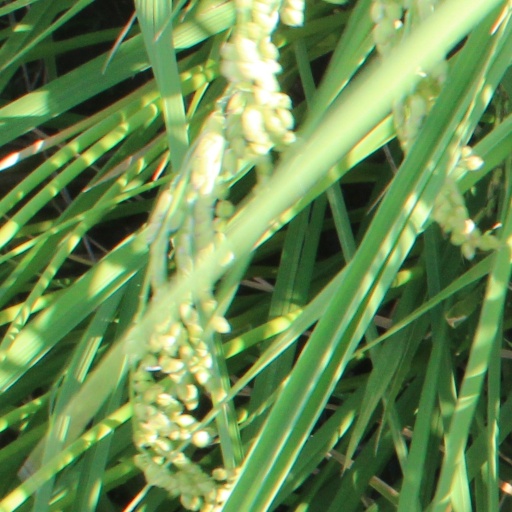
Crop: rice